Piazza del Popolo, Cesena

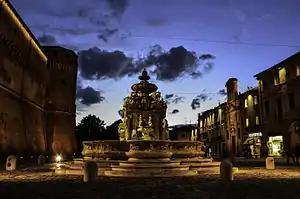
Piazza del Popolo

The Piazza del Popolo ("People’s Square") is located at the heart of Cesena, Italy, and offers some of the most interesting town sights.